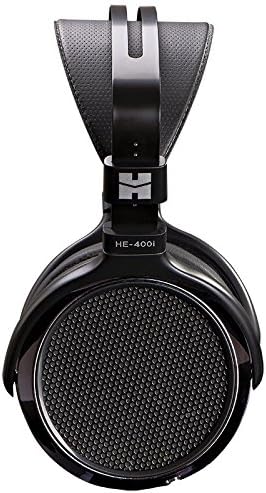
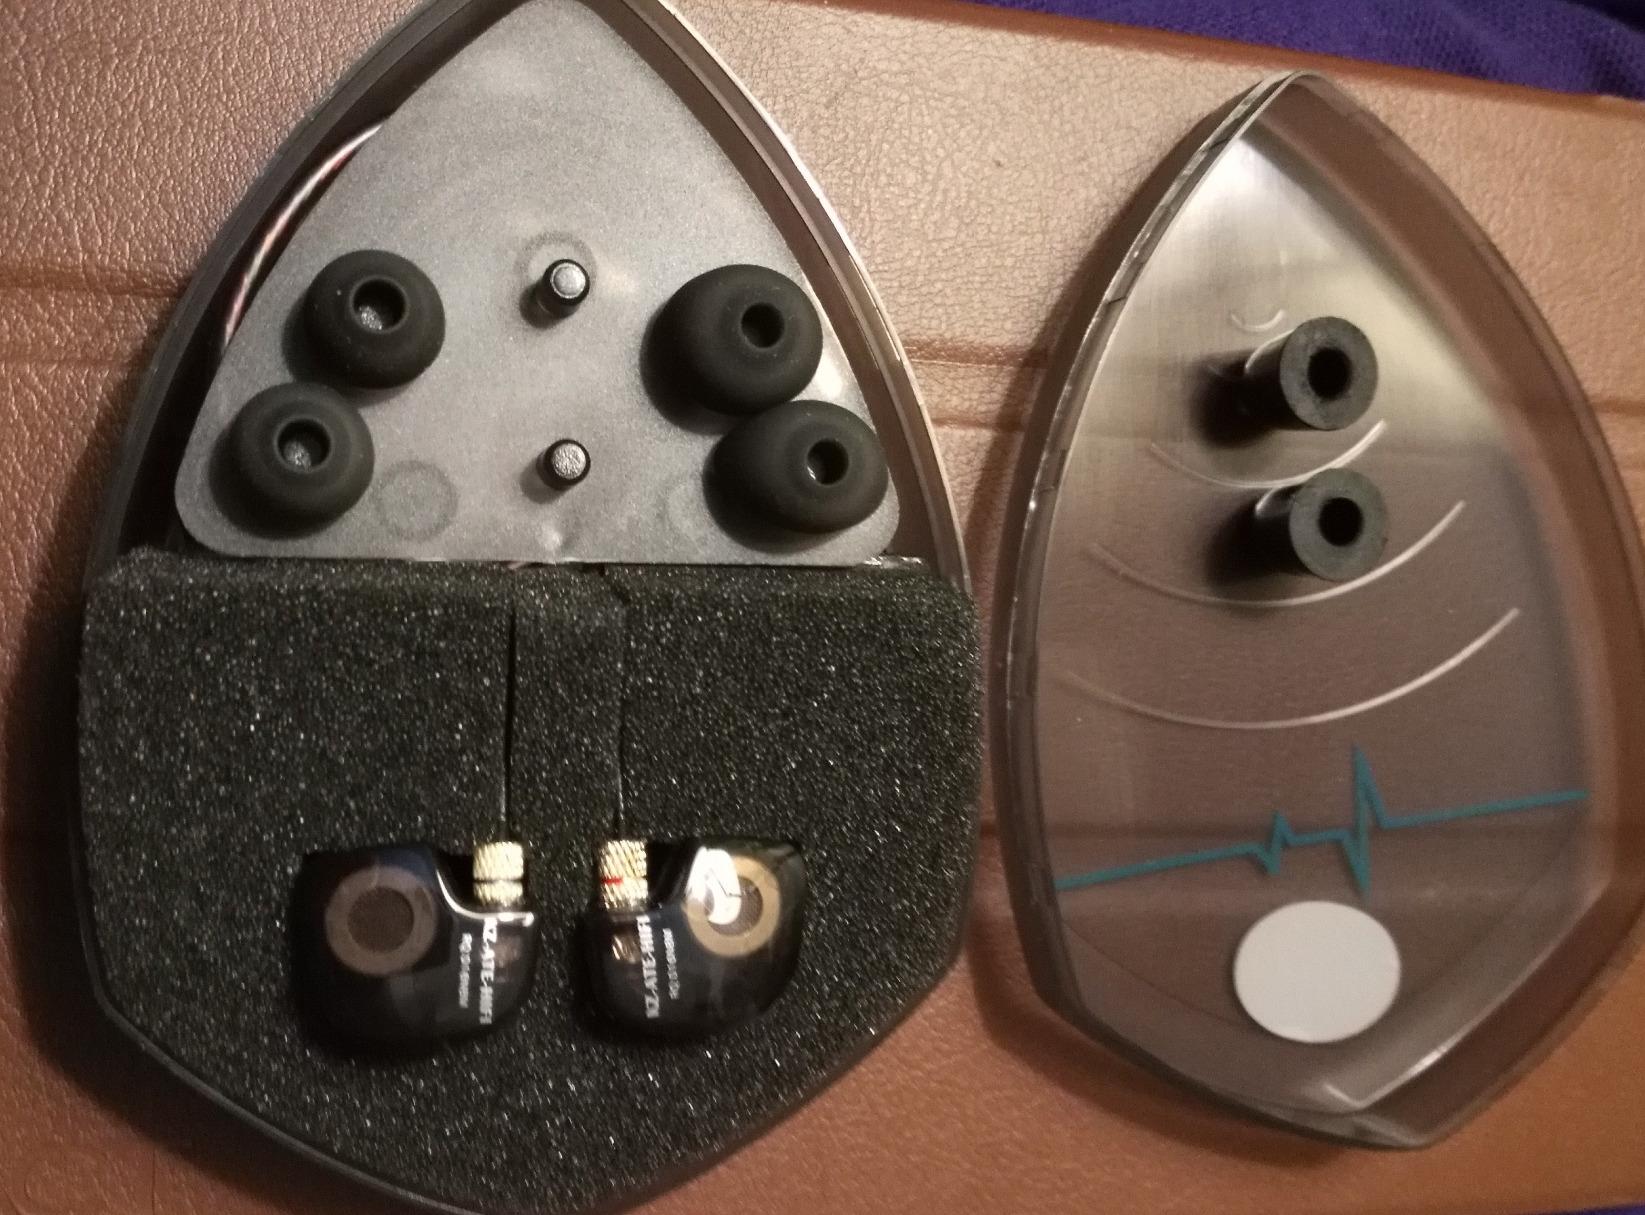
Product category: headphones
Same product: no